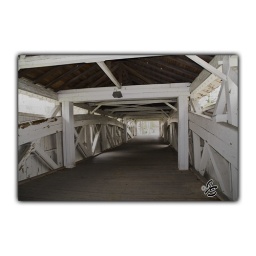
this covered bridge is in the Allentown Parkway by fish hatchery rd